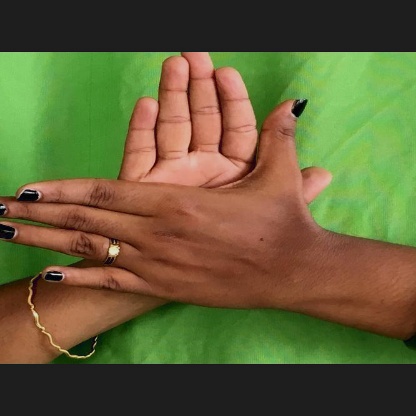
Mudra: Chakra